Guillaume Franc

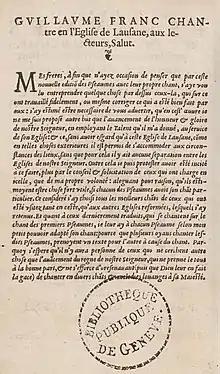

Franc is first mentioned in the manual of the Council of Lausanne in January 1546. His salary was significantly higher than in Geneva, since he was both cantor of the Church of Lausanne, paid by the city, and a teacher at the college paid by the Bernese government, where he was responsible for the seventh grade and having to instruct the children in the singing of the psalms. He was paid in money, wheat and wine. He was first housed by the Council, then in 1552 he was given a house which remained in the family until 1847. He published his "Psalms" ("Les Psaumes") in 1565. By the end of 1570, Franc's health was weakening, and he wrote his will on 26 January 1571, which remains the last trace of him.